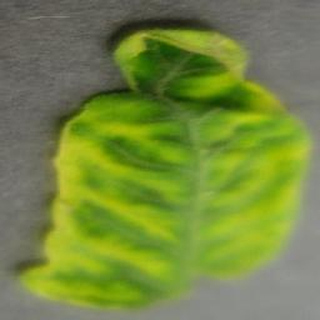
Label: tomato_yellow_leaf_curl_virus